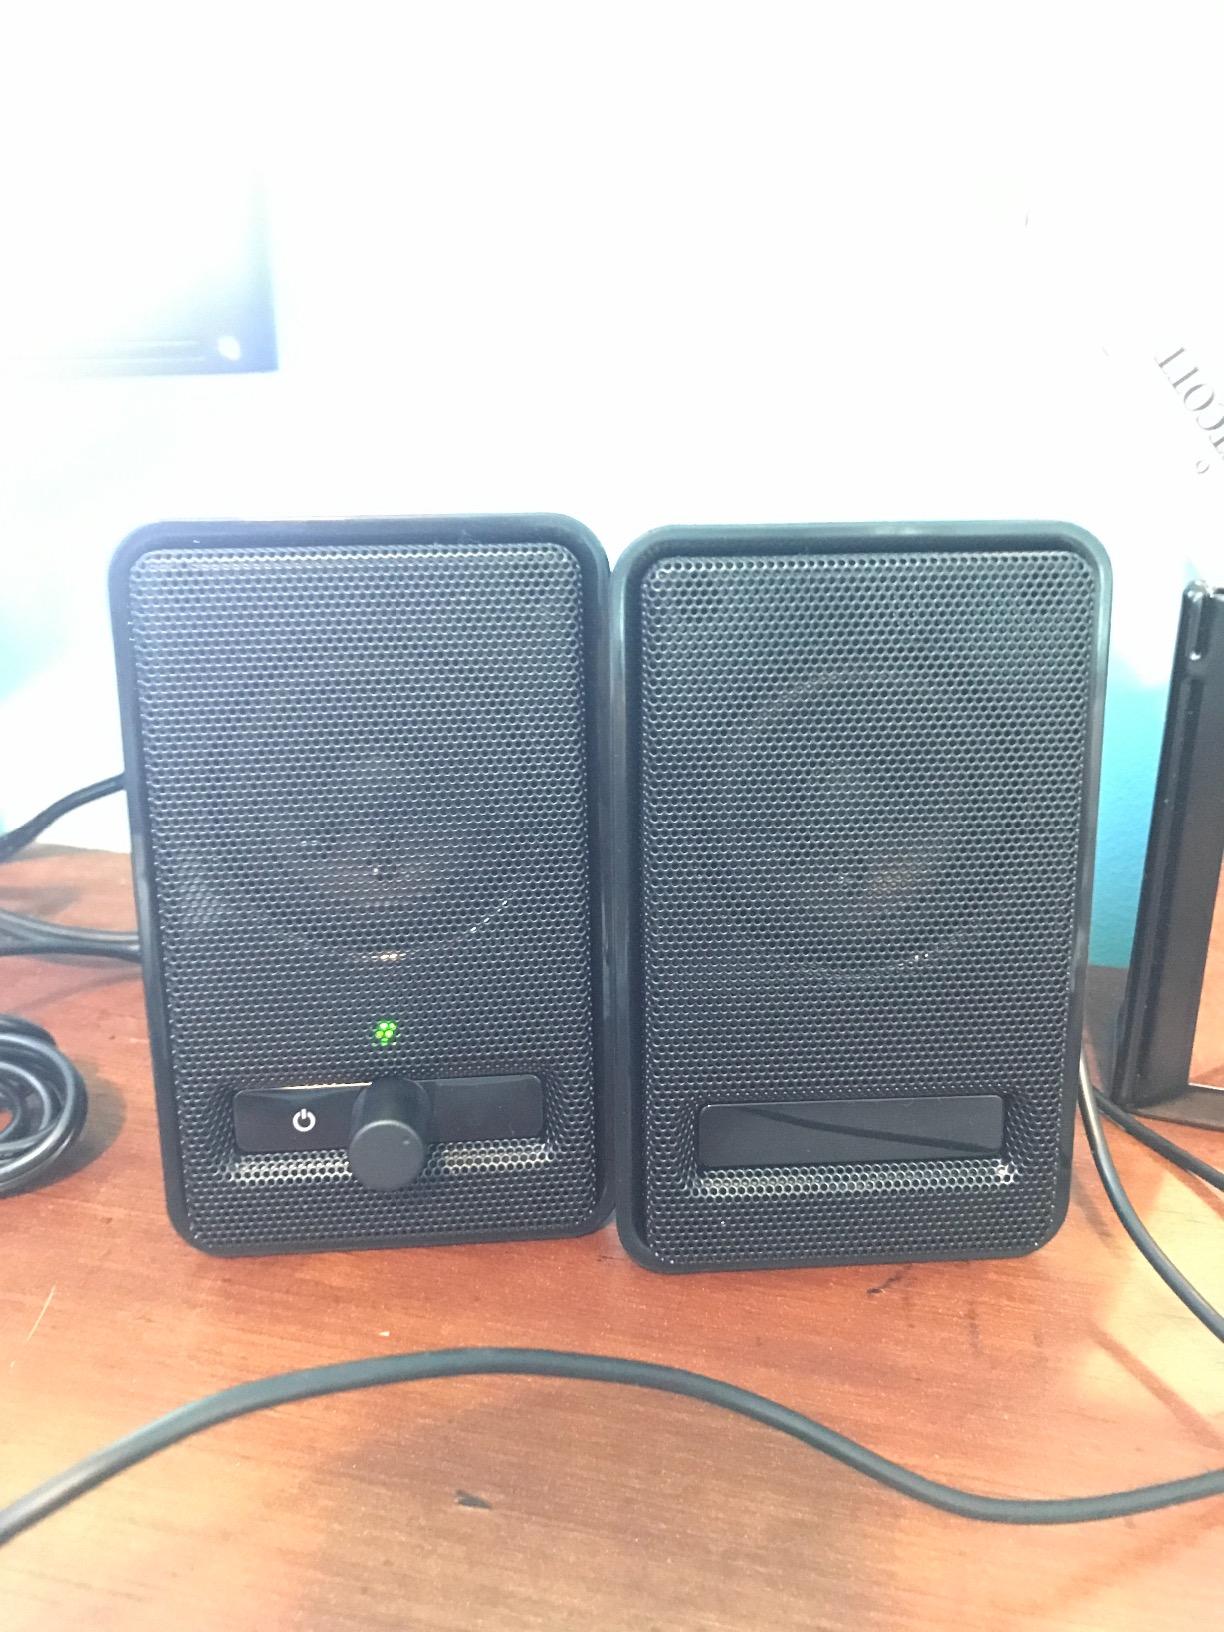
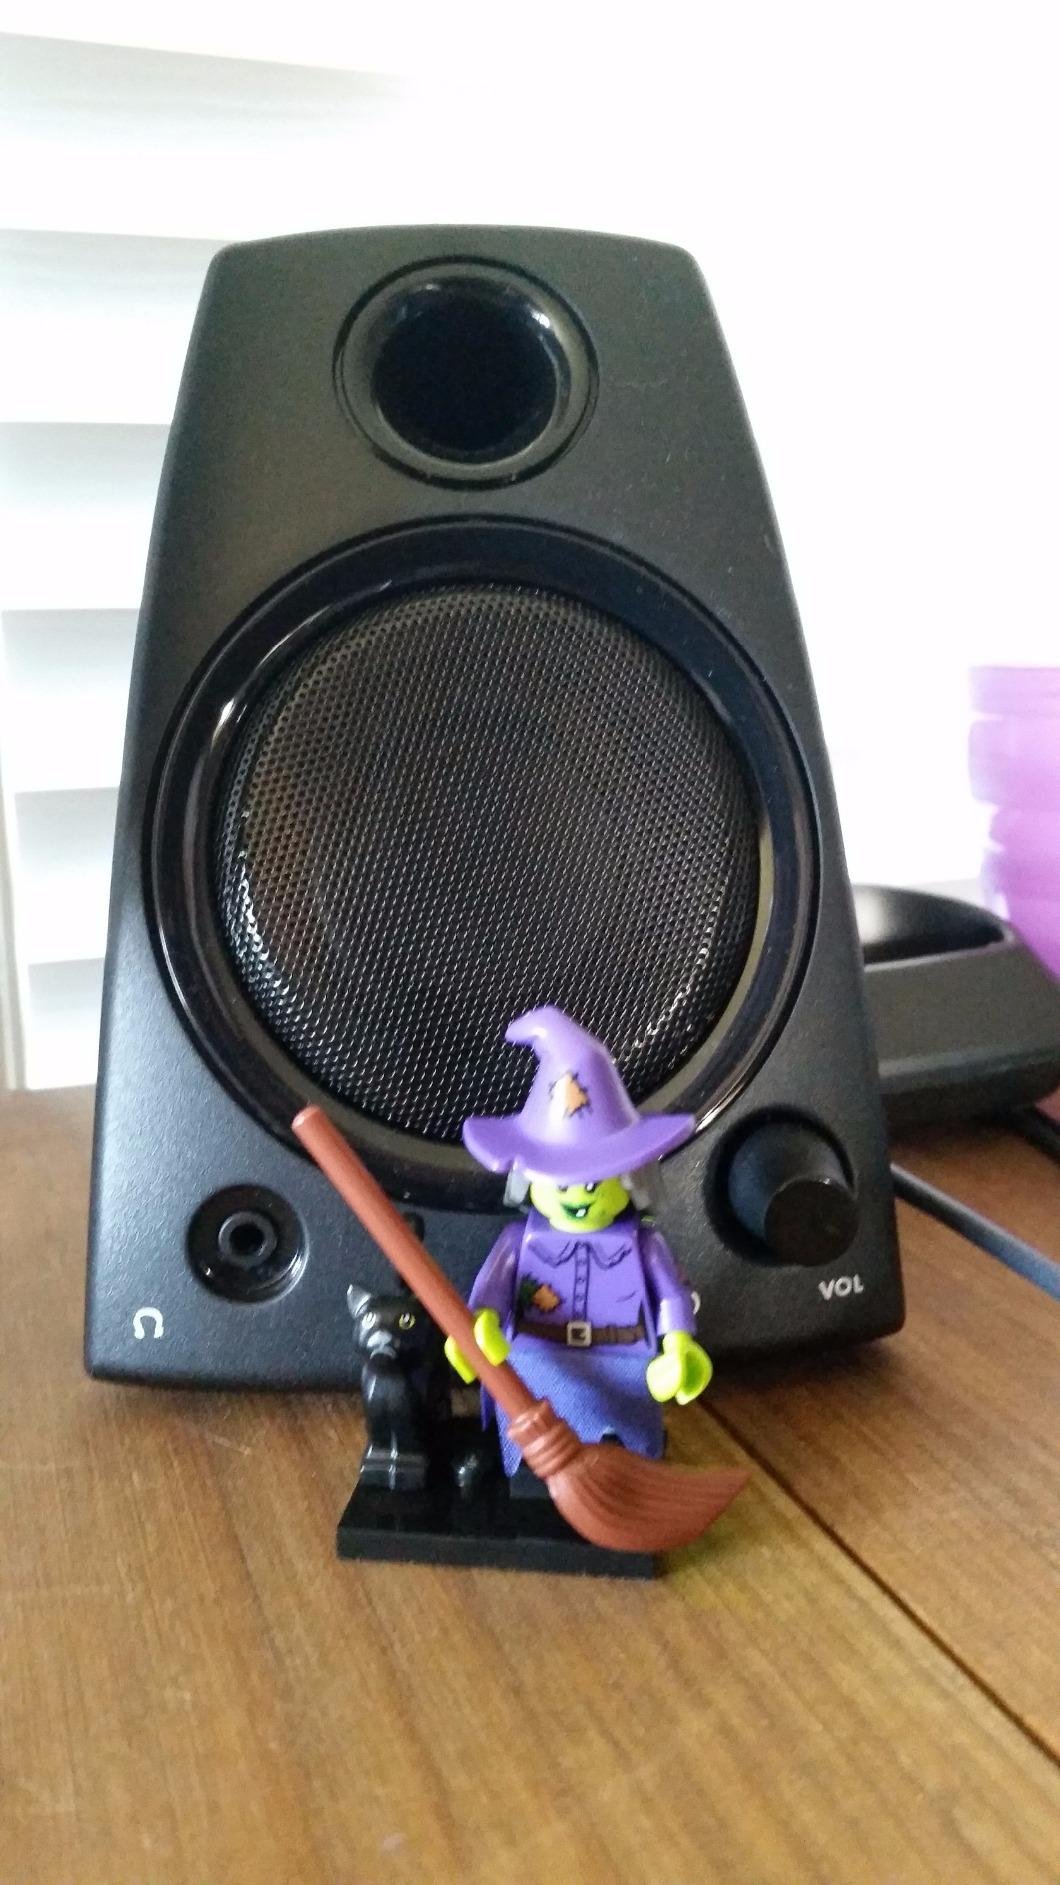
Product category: speaker
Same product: no